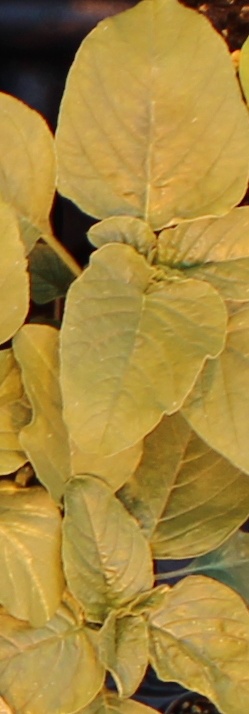
Label: Redroot Pigweed